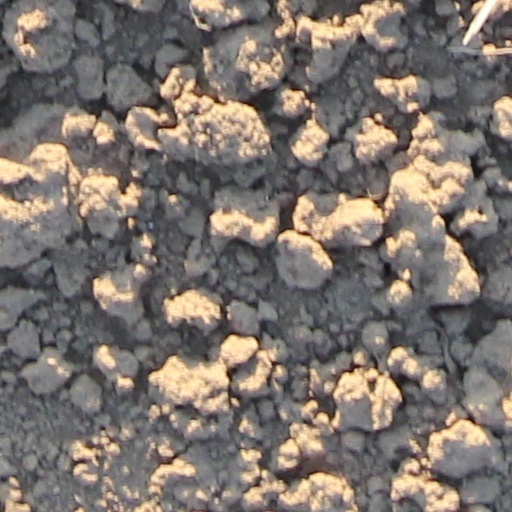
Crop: wheat